Arthur S. Thomas

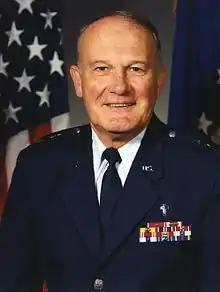

Arthur Sam Thomas (July 15, 1935 – January 19, 2001) was a Roman Catholic priest and the Chief of Chaplains of the United States Air Force from 1995 to 1997.